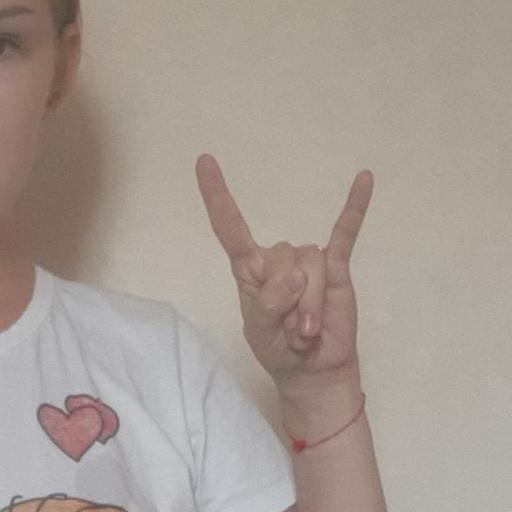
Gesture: rock